Henry Seibels

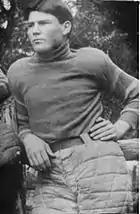

Seibels is best known as the running back and captain on the undefeated 1899 Sewanee Tigers football team. Known as the "Iron Men," they had a six-day road trip with five shutout wins over Texas A&M; Texas; Tulane; LSU; and Ole Miss. Recalled memorably with the phrase "..and on the seventh day they rested." The biggest fear of the road trip was injuries, as players who left a game were not allowed to return. In the very first game of that road trip, with Texas, Seibels got a gash on his forehead which was stuck together with "sticking plaster." Seibels scored two touchdowns in that game, and only missed the Tulane game. He scored a Sewanee record 19 touchdowns in 1899. He was nominated though not selected for an Associated Press All-Time Southeast 1869-1919 era team. A documentary film about the team and Seibels' role was released in 2022, called "Unrivaled: Sewanee 1899."